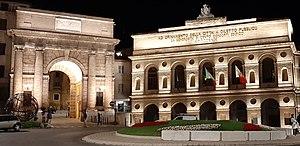
Macerata est une ville italienne d'environ 41 200 habitants, située dans la province de même nom, dans la région des Marches, en Italie centrale.